10th Area Fleet (Imperial Japanese Navy)

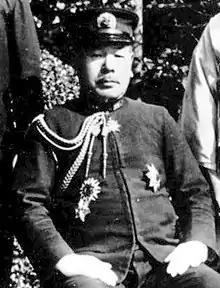
Admiral Shigeru Fukudome, CIC of the IJN 10th Area Fleet

The was a fleet of the Imperial Japanese Navy (IJN) established during World War II as a result of IJN commands being isolated in the Philippines.